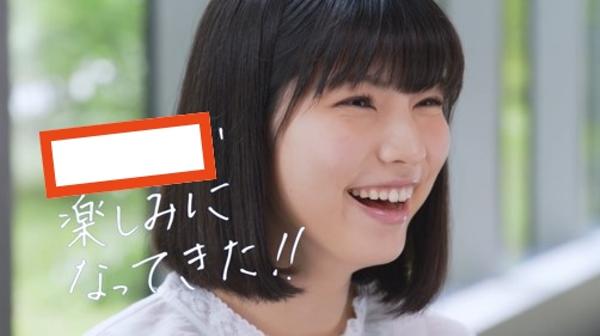
回答: 知らないカップルの彼氏に「私とは遊びだったの?」と言ってみた、どんな展開になるか